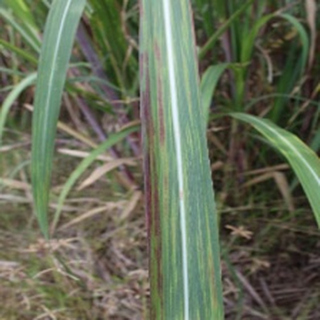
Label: sugarcane_bacterial_blight